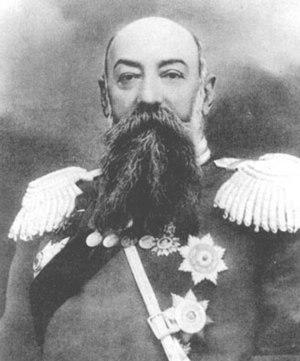
Georges Mikhaïlovitch de Russie, grand-duc de Russie, est né le 23 août 1863 à Tetritskaro, près de Tbilissi, en Géorgie, et a été exécuté à Saint-Pétersbourg, en Russie, le 28 janvier 1919. C’est un membre de la Maison Romanov, un général de l’armée russe et un numismate distingué.